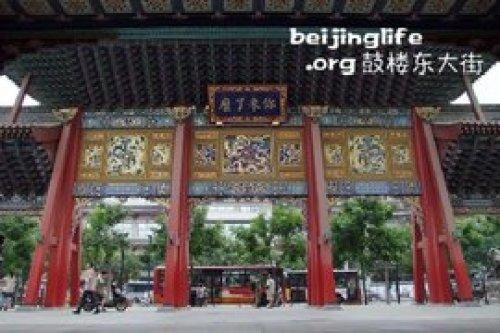
地标名称：都城隍庙
所在城市：西安市·莲湖区